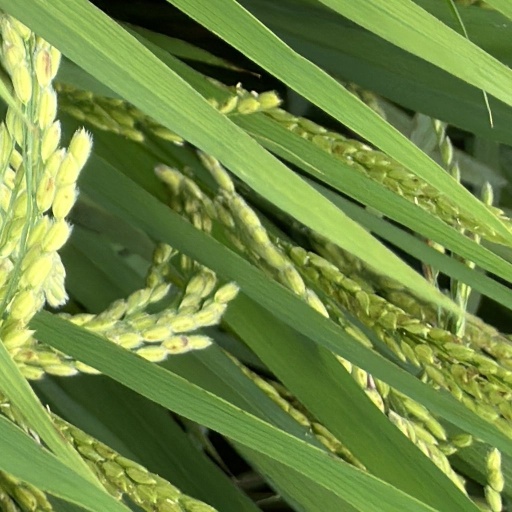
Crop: rice